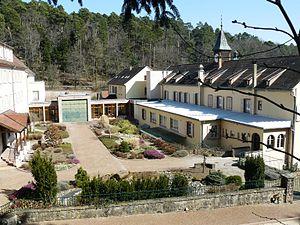
Les jardins du Couvent Saint-Marc de Gueberschwihr
Gueberschwihr [gebɛʁʃviʁ] est une commune française située dans le département du Haut-Rhin, en région Grand Est.